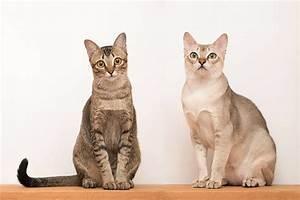
cat